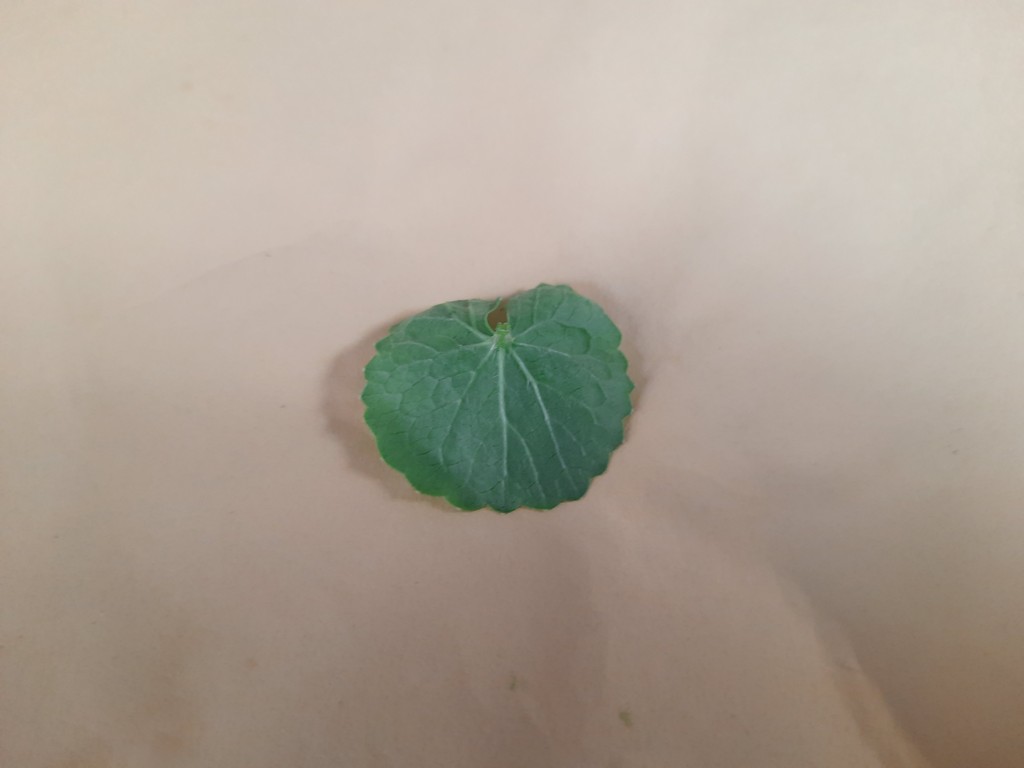
Label: Healthy